Mount Tammany Fire Road

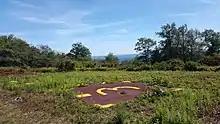
View looking east at the New Jersey Forest Fire Service's Helispot 3 along the Mount Tammany Fire Road on Kittatinny Mountain

The Mount Tammany Fire Road is an unpaved road on the eastern ridgeline of Kittatinny Mountain from Upper Yards Creek Reservoir to Mount Tammany, the prominence on the New Jersey side of the Delaware Water Gap. The fire road, located within Worthington State Forest, is maintained as a firebreak and access road for wildfire suppression efforts by the New Jersey Forest Fire Service. There are three helispots along the fire road used by the Forest Fire Service.